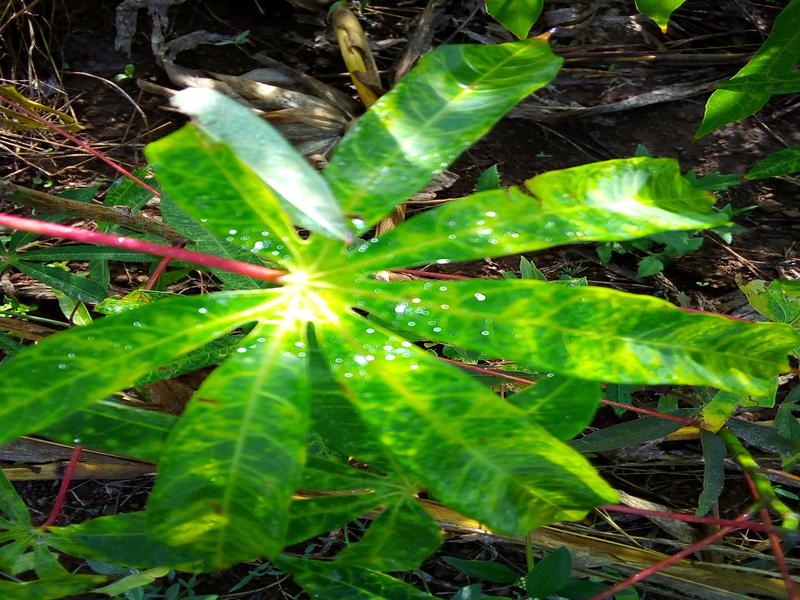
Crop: cassava
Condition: brown_streak_disease